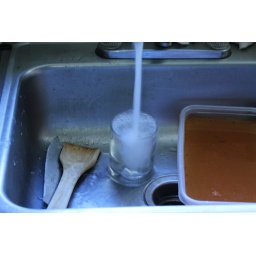
neat shape created within the glass where the calm water meets the disrupted water